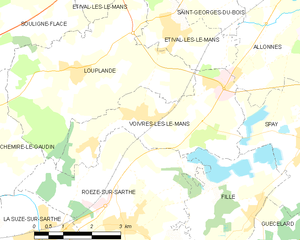
Carte des communes françaises